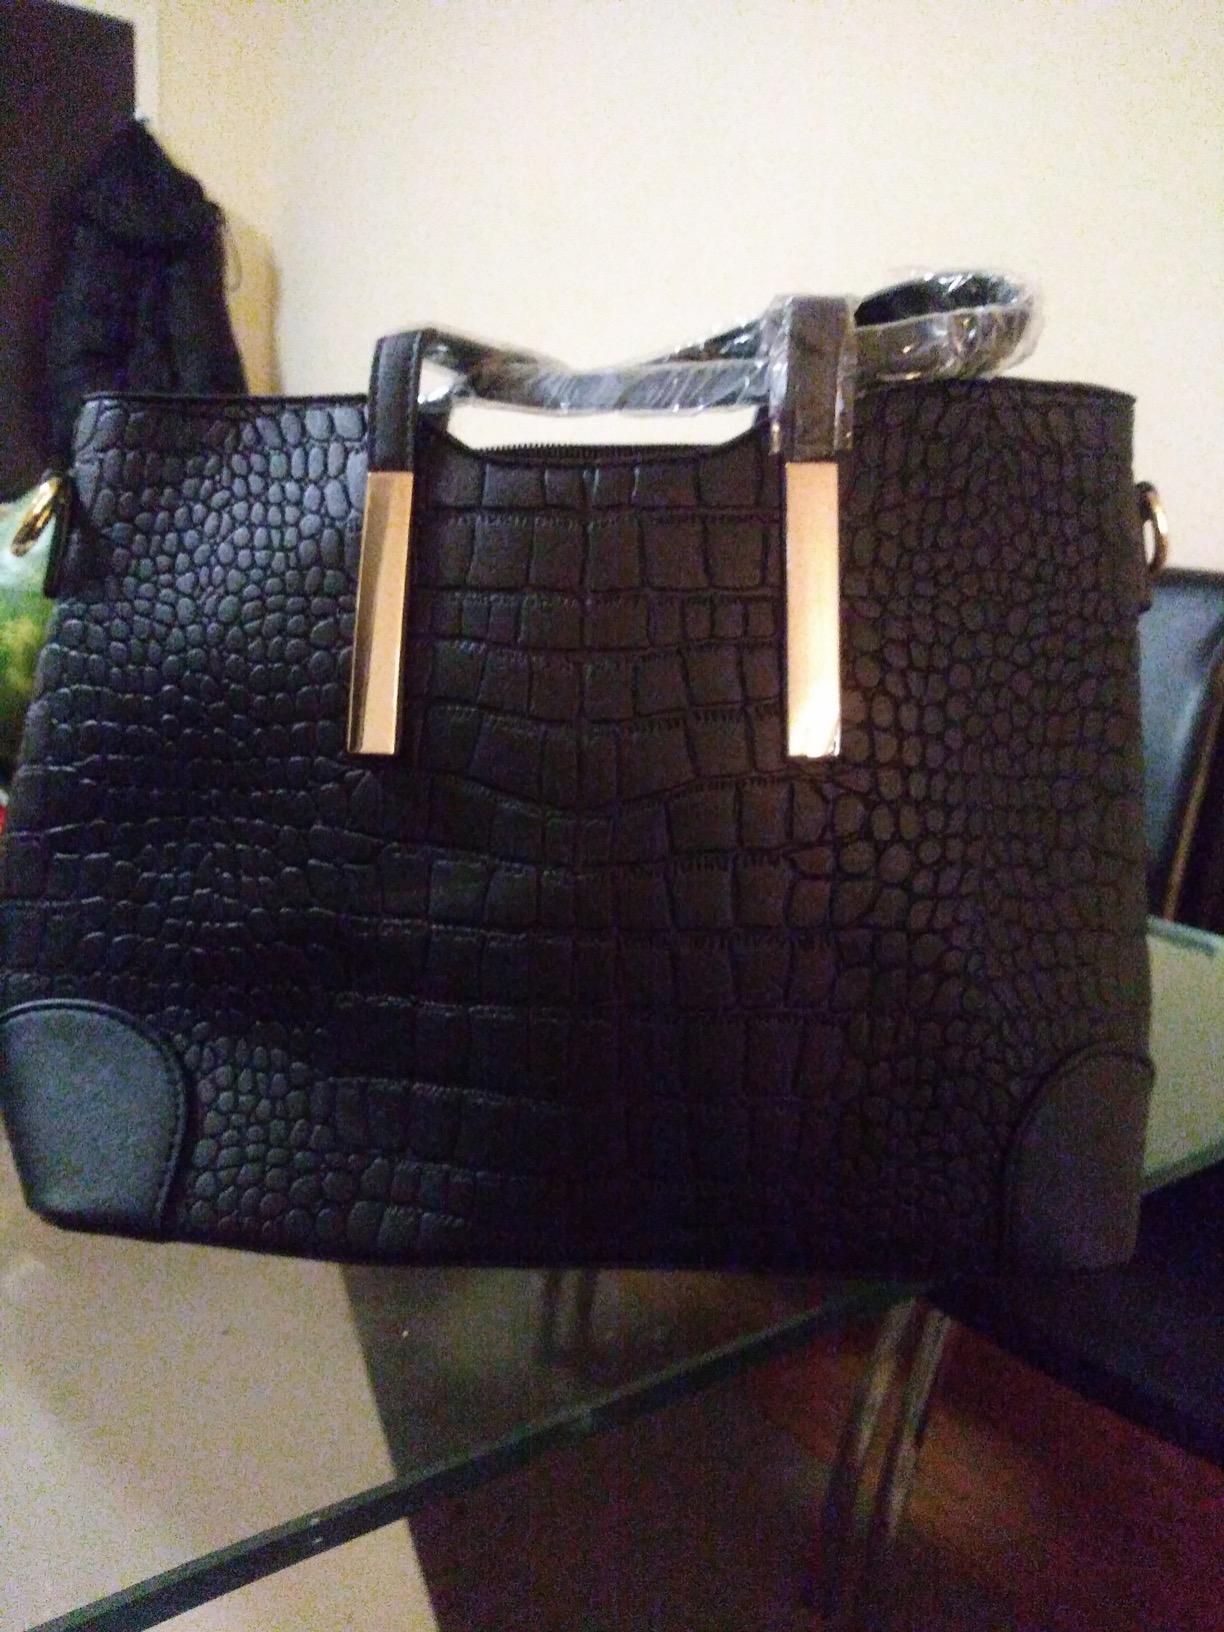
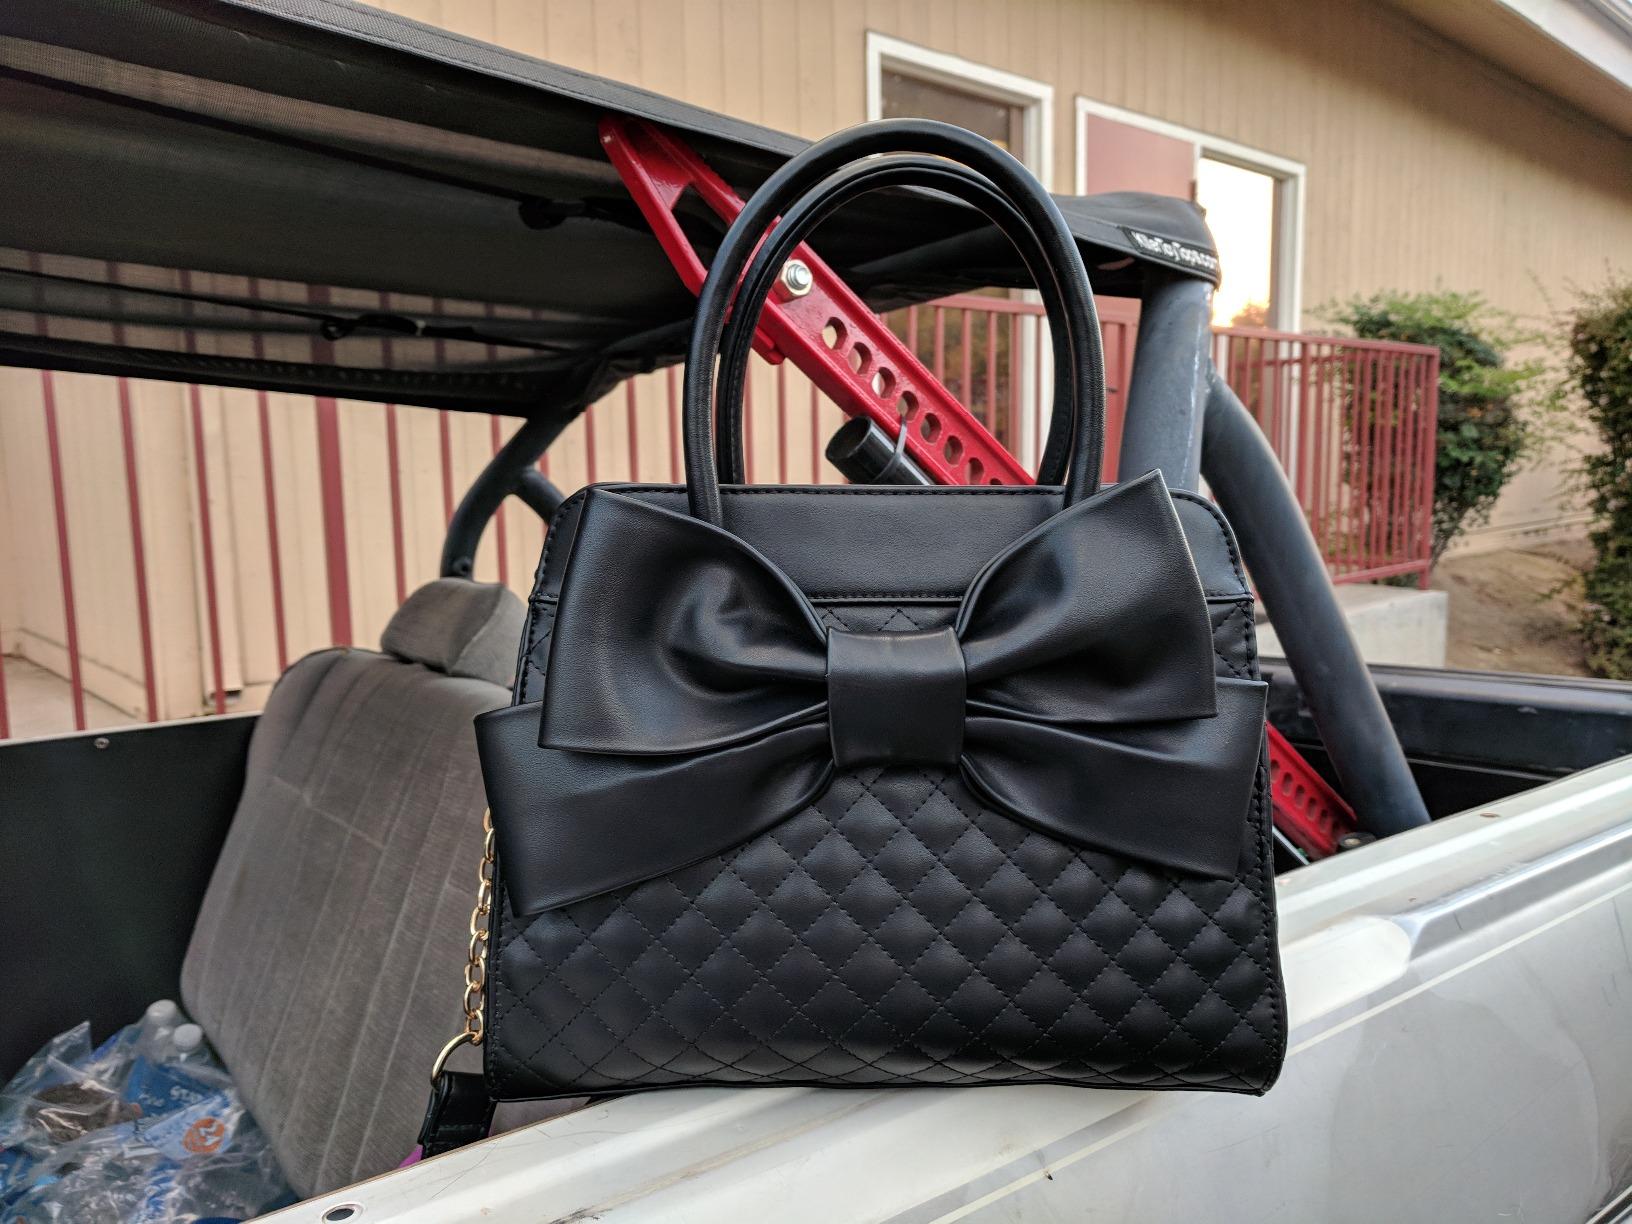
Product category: accessories_handbag
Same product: no